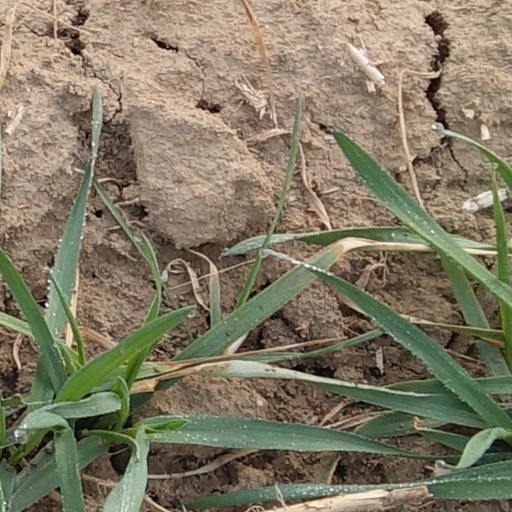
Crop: wheat